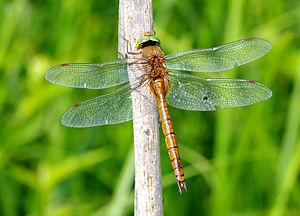
Cette liste recense tous les insectes répertoriés dans le Nord-Pas-de-Calais à partir des données de l'Inventaire national du patrimoine naturel.